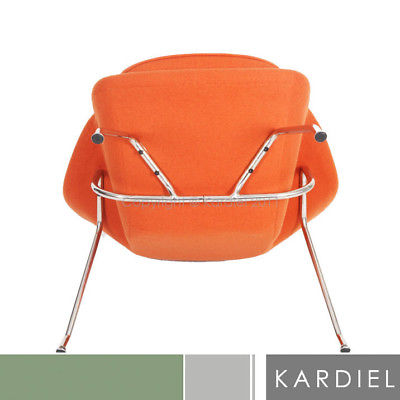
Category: chair